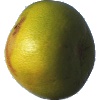
Label: Pomelo Sweetie 1